Northcote Football Club

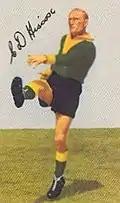
1951 Liston Trophy winner Cec Hiscox in his Northcote colours

The club's sustained successes of the 1930s were never repeated, and once football resumed after World War II, Northcote became one of the weakest clubs in the Association. The club had a low supporter base, often struggled to fill its committee positions, and offered lower match payments than most other clubs, to the point when the club was fully amateur from 1953 until 1955, then again in 1958. The club was rumoured to be close to disbanding at different times during the 1950s. This weakness was reflected in generally poor onfield performances – with the notable exception of a preliminary final appearance in 1954 when the club was fully amateur.